Château de Durfort

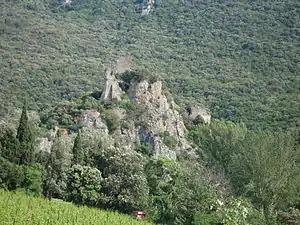
Château de Durfort

The Château de Durfort is a ruined castle in the "commune" of Vignevieille in the Aude "département" of France. It is 27 km east of Limoux and 3 km north of the Château de Termes.